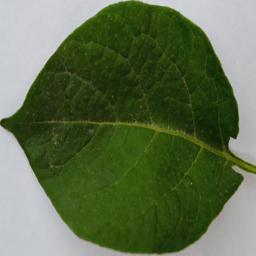
Etiqueta: Sana